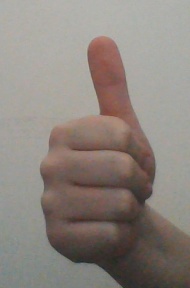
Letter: aleff